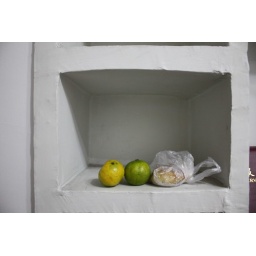
These oranges were so sweet! (Black cabbage bun in plastic bag, also good to eat.)